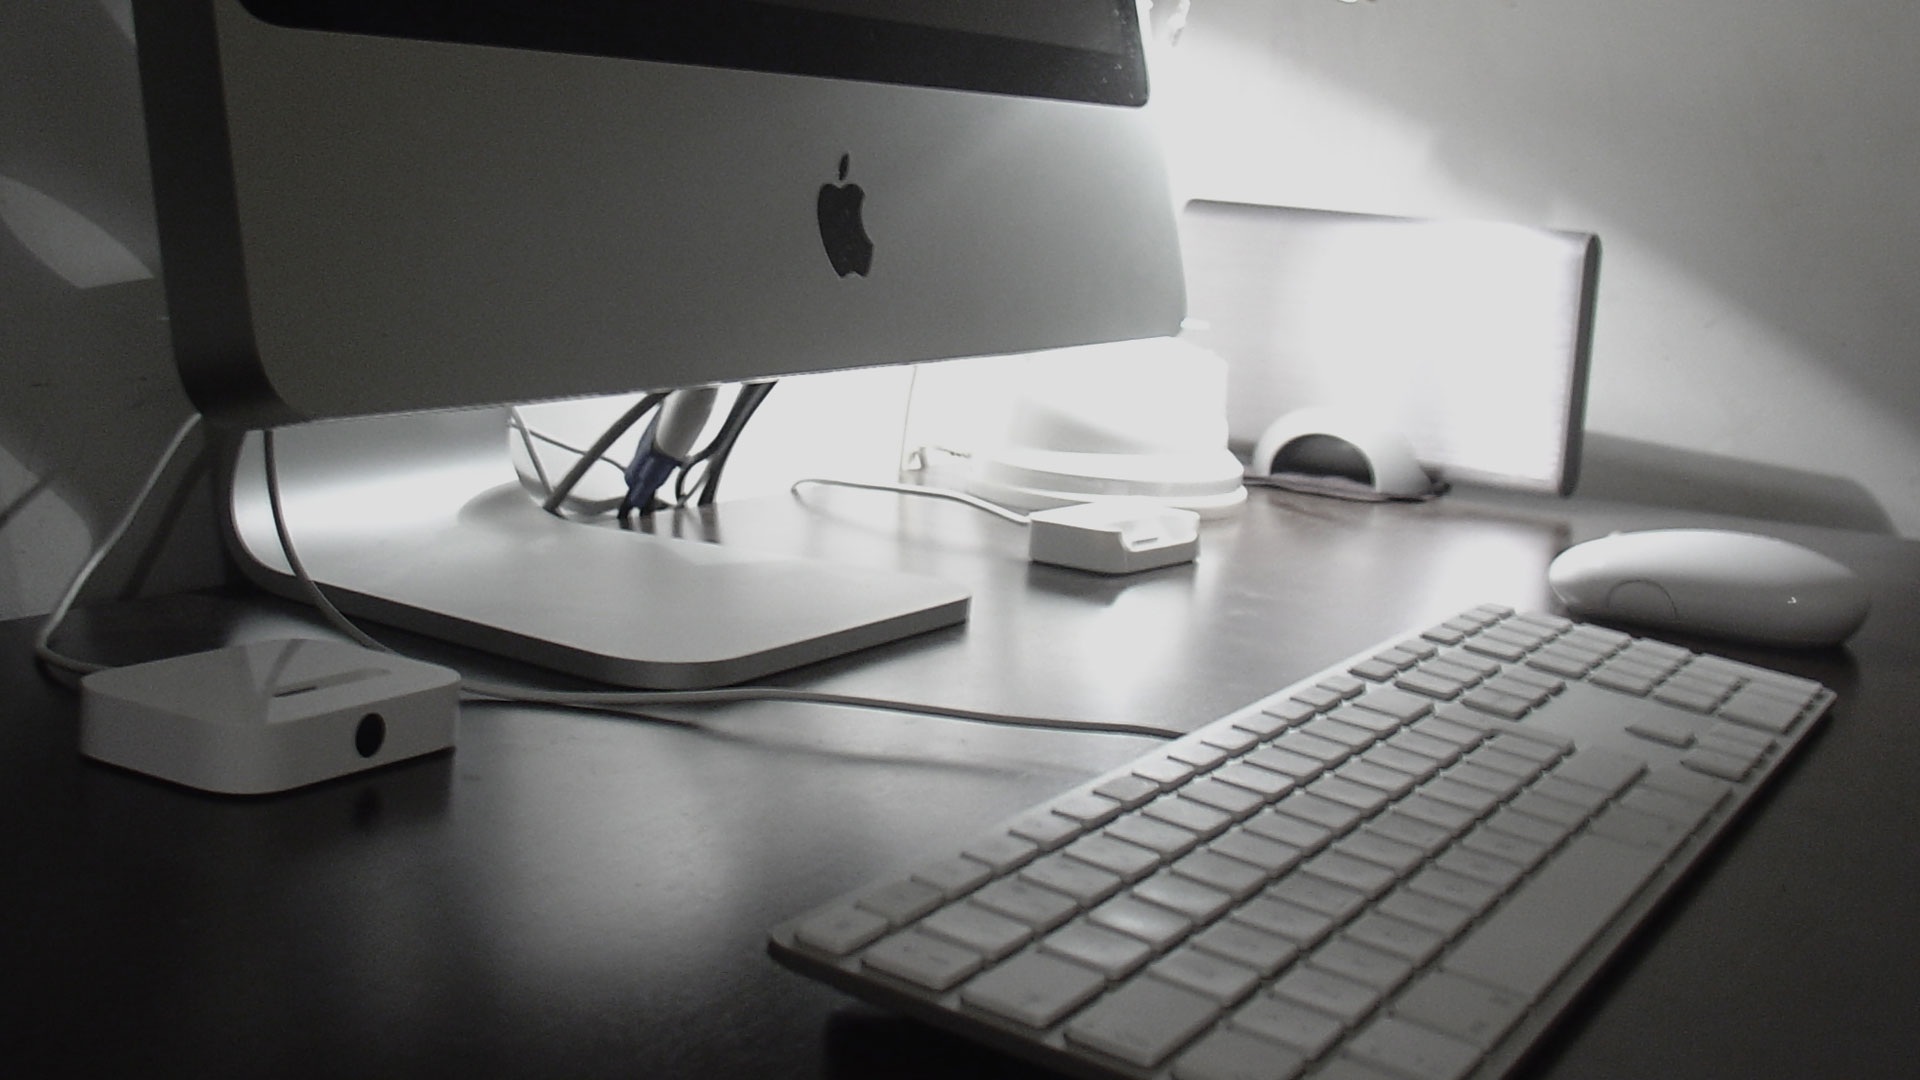
laptop, desk, computer, black and white, keyboard, technology, mouse, office, business, furniture, monochrome, product, cool image, angle, cool photo, multimedia, computer keyboard, input device, desktop computer, personal computer, product design, computer monitor, monochrome photography, electronic device, computer hardware, personal computer hardware, display device, space bar